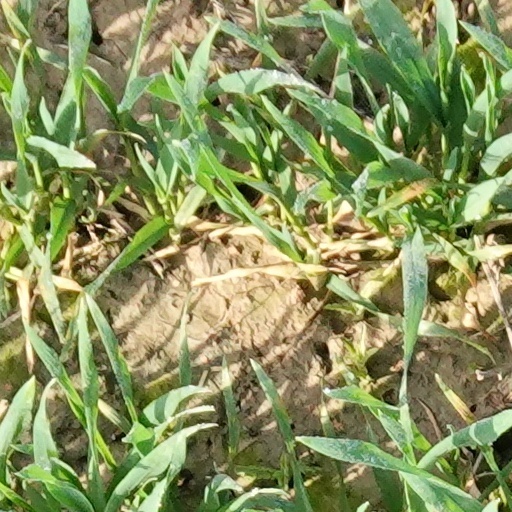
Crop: wheat